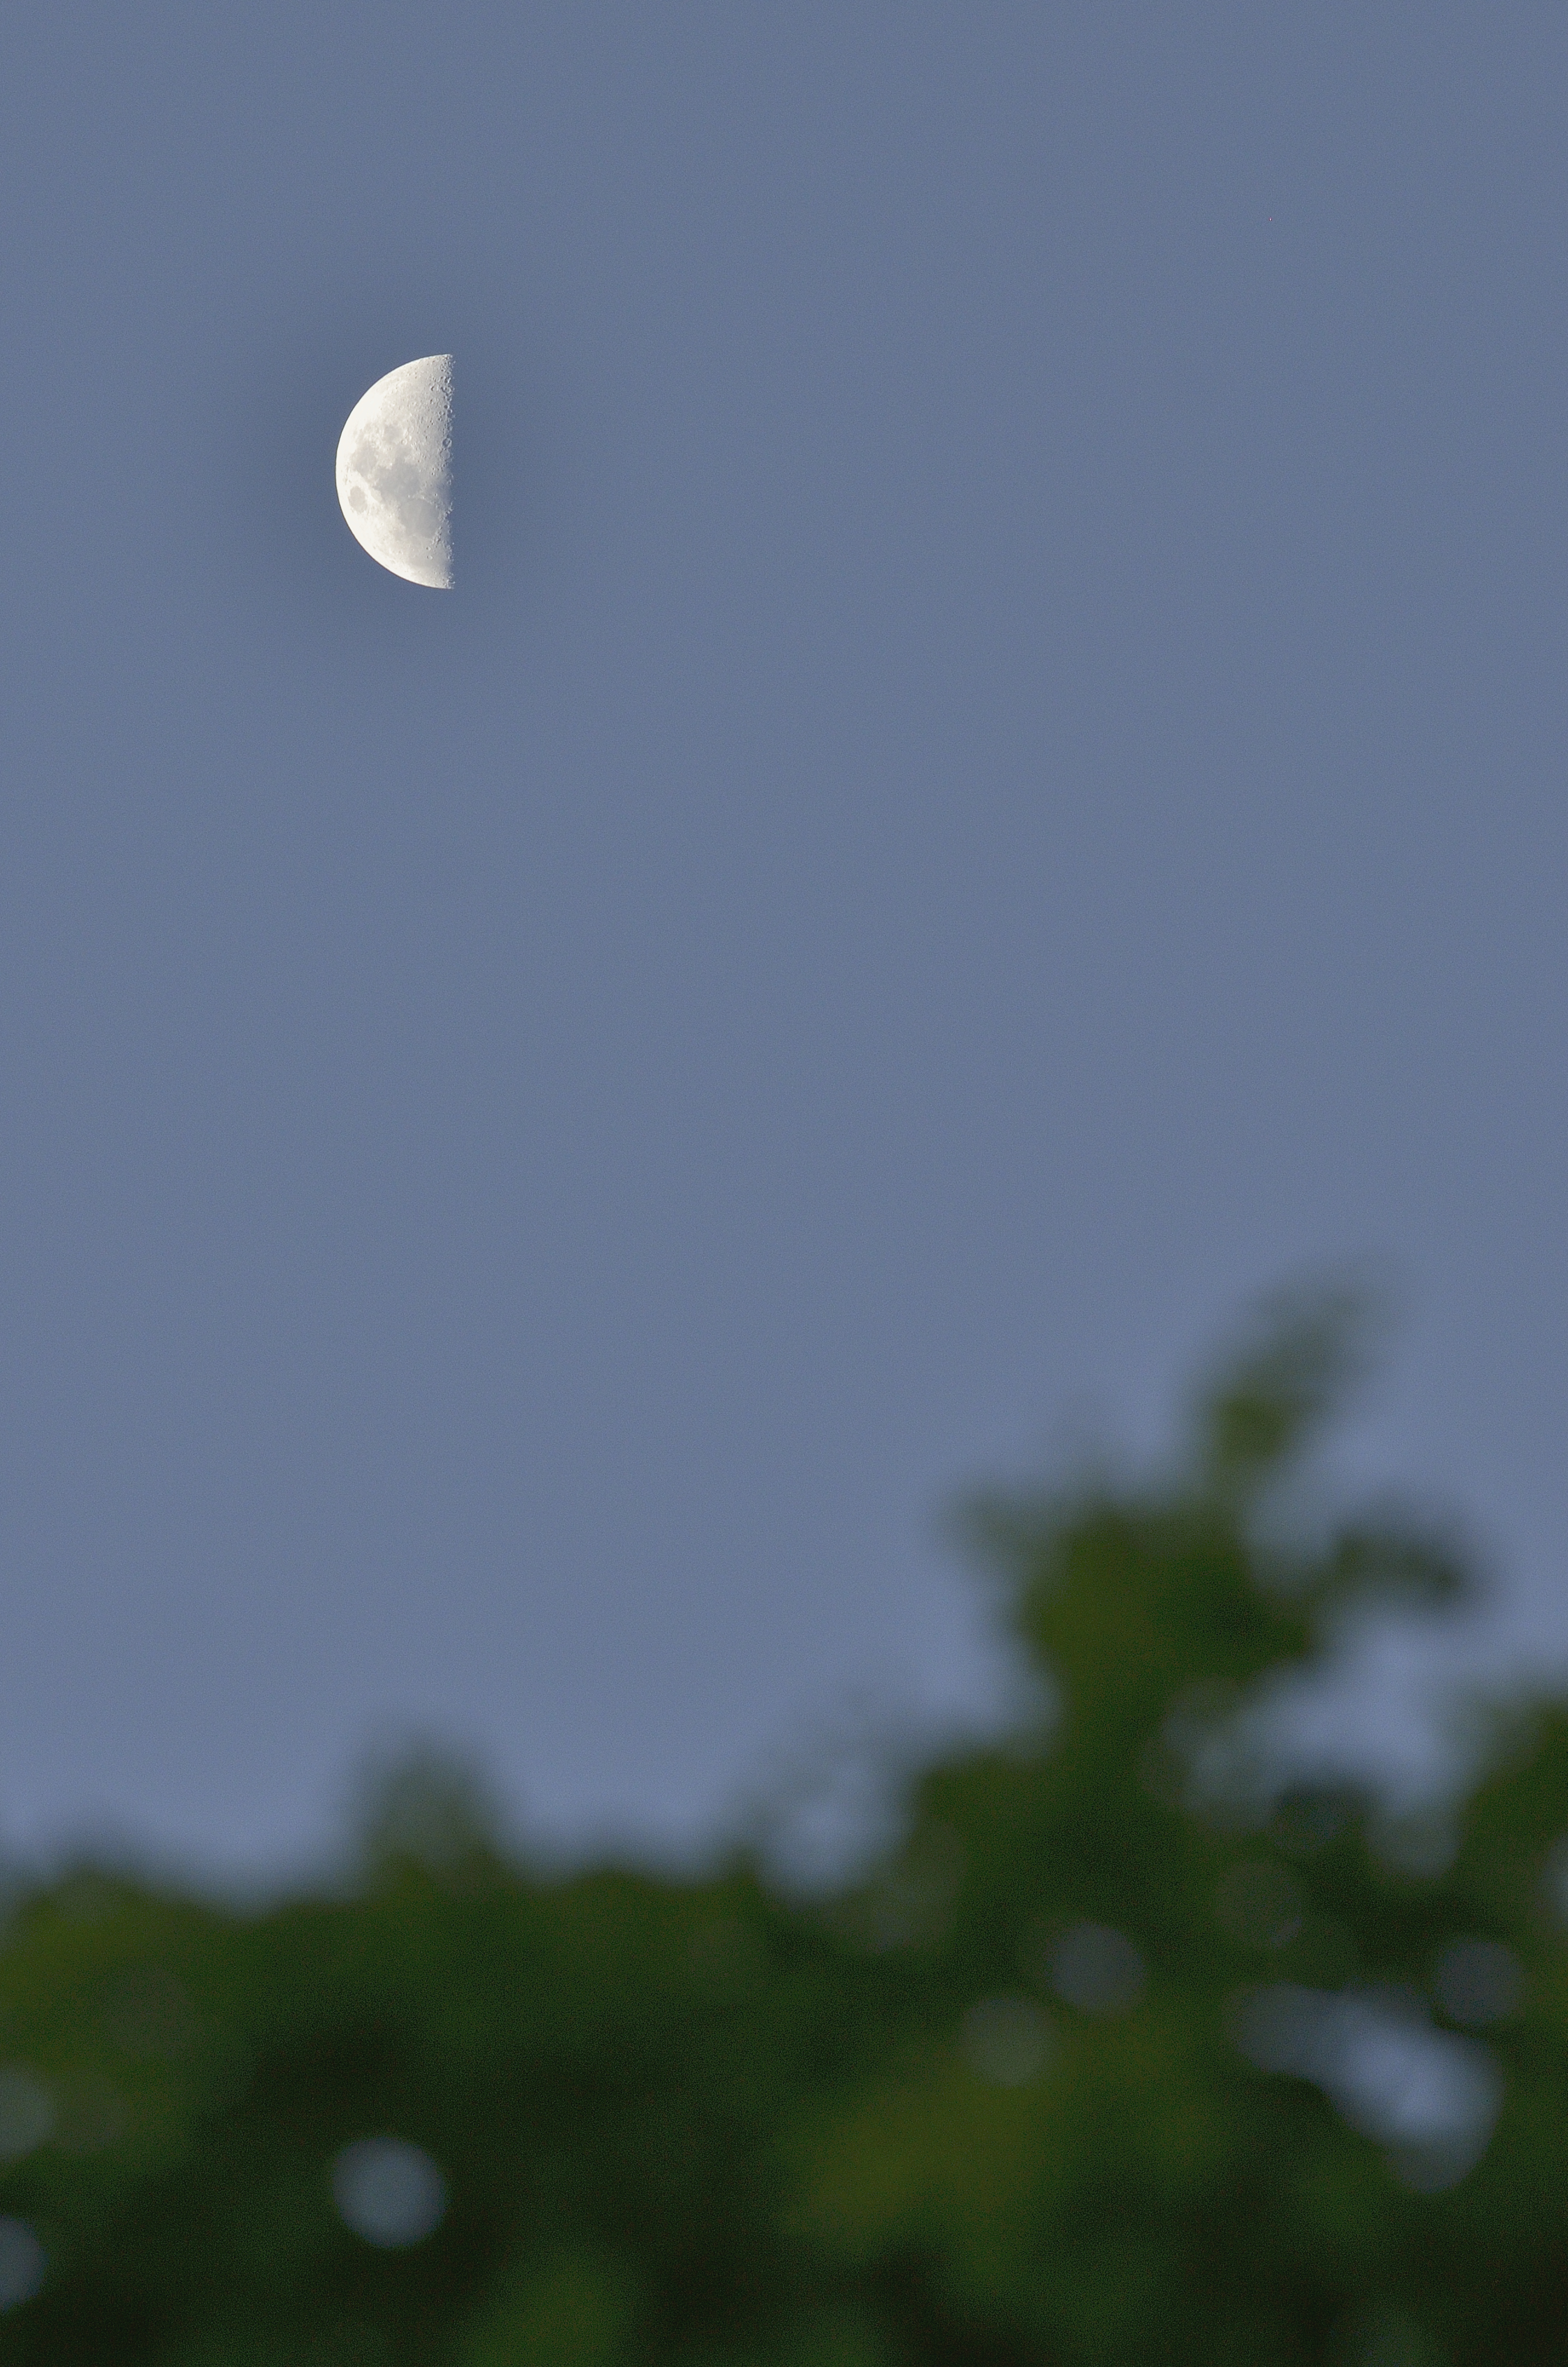
light, cloud, sky, sunlight, green, moon, luna, azul, cielo, verde, creciente, astronomical object, medialuna, atmosphere of earth